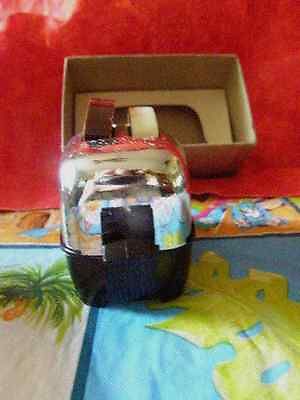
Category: toaster